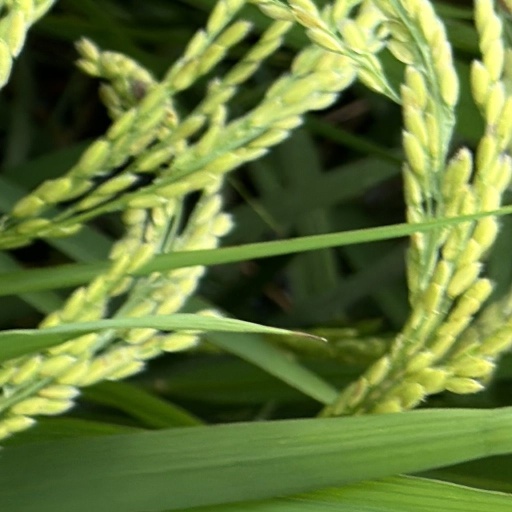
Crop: rice